João Paulo (footballer, born 1995)

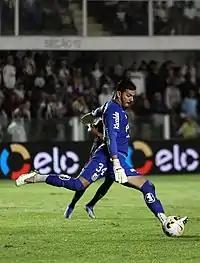
João Paulo playing for Santos in 2022

Born in Dourados, Mato Grosso do Sul, João Paulo joined Santos' youth setup in late 2011, after representing São Carlos, Itaporã (where he was a part of the first team squad at the age of just 16), Grêmio (where he spent just four months in a trial period) and Sete de Setembro. In 2014, after winning the year's Copa São Paulo de Futebol Júnior, he was promoted to the first team by manager Oswaldo de Oliveira.